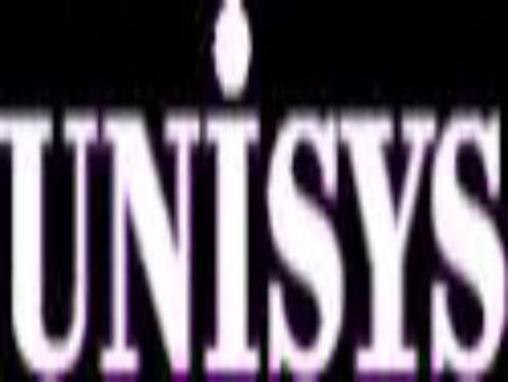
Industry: Others